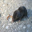
Label: shrew